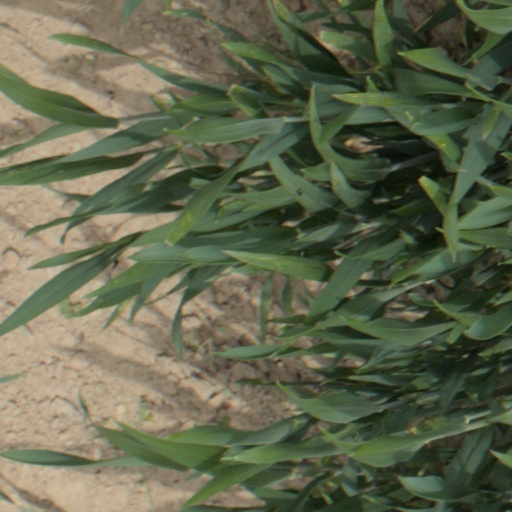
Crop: wheat